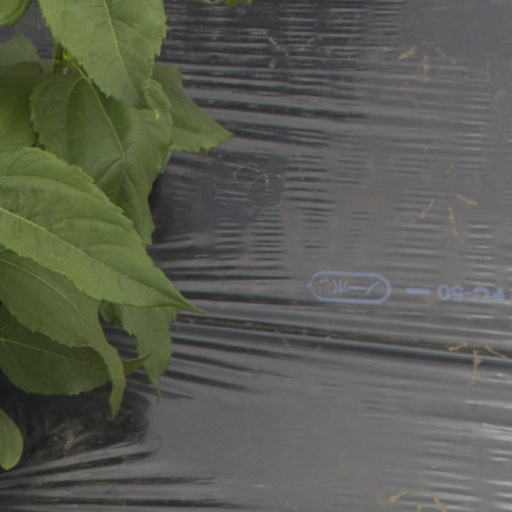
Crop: Jerusalem artichoke